2005 FIA GT Tourist Trophy

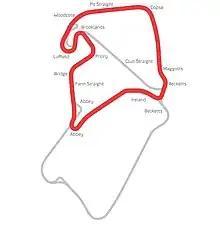
Map of the Silverstone Circuit-International version (1997-2009)

The 2005 FIA GT RAC Tourist Trophy was the third race for the 2005 FIA GT Championship season, and was the first time the RAC Tourist Trophy was held as a round of the FIA GT Championship. It took place on 15 May 2005 at the Silverstone Circuit.